Mikoyan Project 1.44

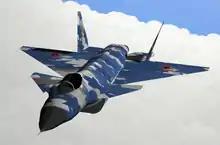
Concept art of MiG 1.44 in flight

The MiG 1.44 had its origins in the early 1980s, when the U.S. Air Force began developing a successor to the F-15 Eagle under the Advanced Tactical Fighter (ATF) project, which would eventually result in the supermaneuverable and stealthy, albeit costly, F-22 Raptor that first flew in 1997. Consequently, the Soviet government tasked its fighter design bureaus the job of developing a fighter with which to counter the perceived American threat, and replace the Sukhoi Su-27. In 1983, the project was formally approved as the I-90. At this time, the attributes of the next generation of fighter aircraft were still not universally defined; the U.S. pursued a dedicated air superiority fighter with the ATF emphasizing stealth and kinematic performance, whereas the Soviet direction instead focused on "multifunctionality", or a multirole fighter with exceptional air-to-ground capability, while similarly emphasizing kinematic performance such as supermaneuverability at high angles-of-attack and increased supersonic endurance. Mikoyan occupied itself with two concurrent projects, one of which focused on a heavy multirole design designated MFI, the other a light tactical fighter named LFI ("Lyogkiy Frontovoy Istrebitel", "Light Frontline Fighter"). To minimise costs, both designs were to share as many components as possible.